Style Savvy

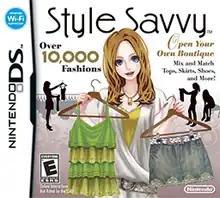

Style Savvy, known as Nintendo presents: Style Boutique in the PAL region and as in Japan, is a fashion video game developed by Syn Sophia and published by Nintendo. It was released for the Nintendo DS on October 23, 2008 in Japan, on October 23, 2009 in Europe, and November 2, 2009 in North America. The game is followed up by three sequels for the Nintendo 3DS called "", "", and "".